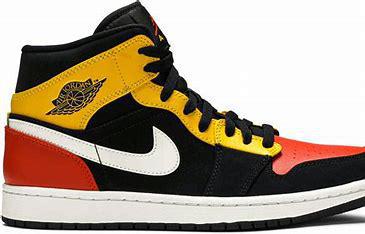
Brand: Jordan
Model: 1 Mid